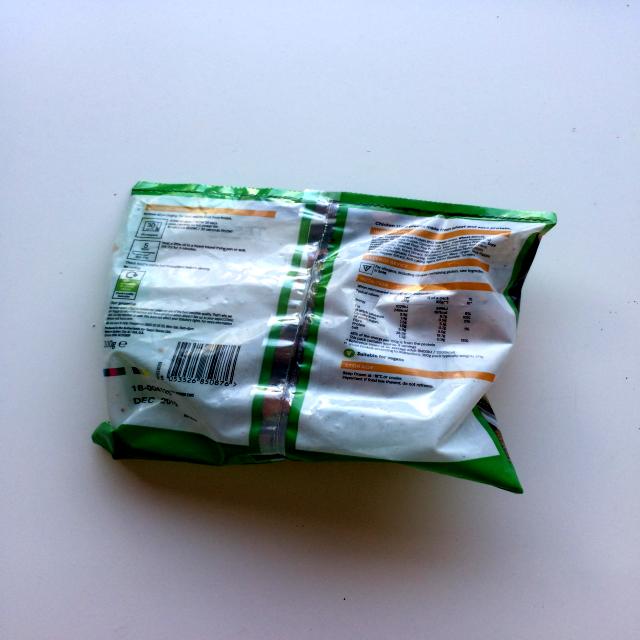
Label: Trash